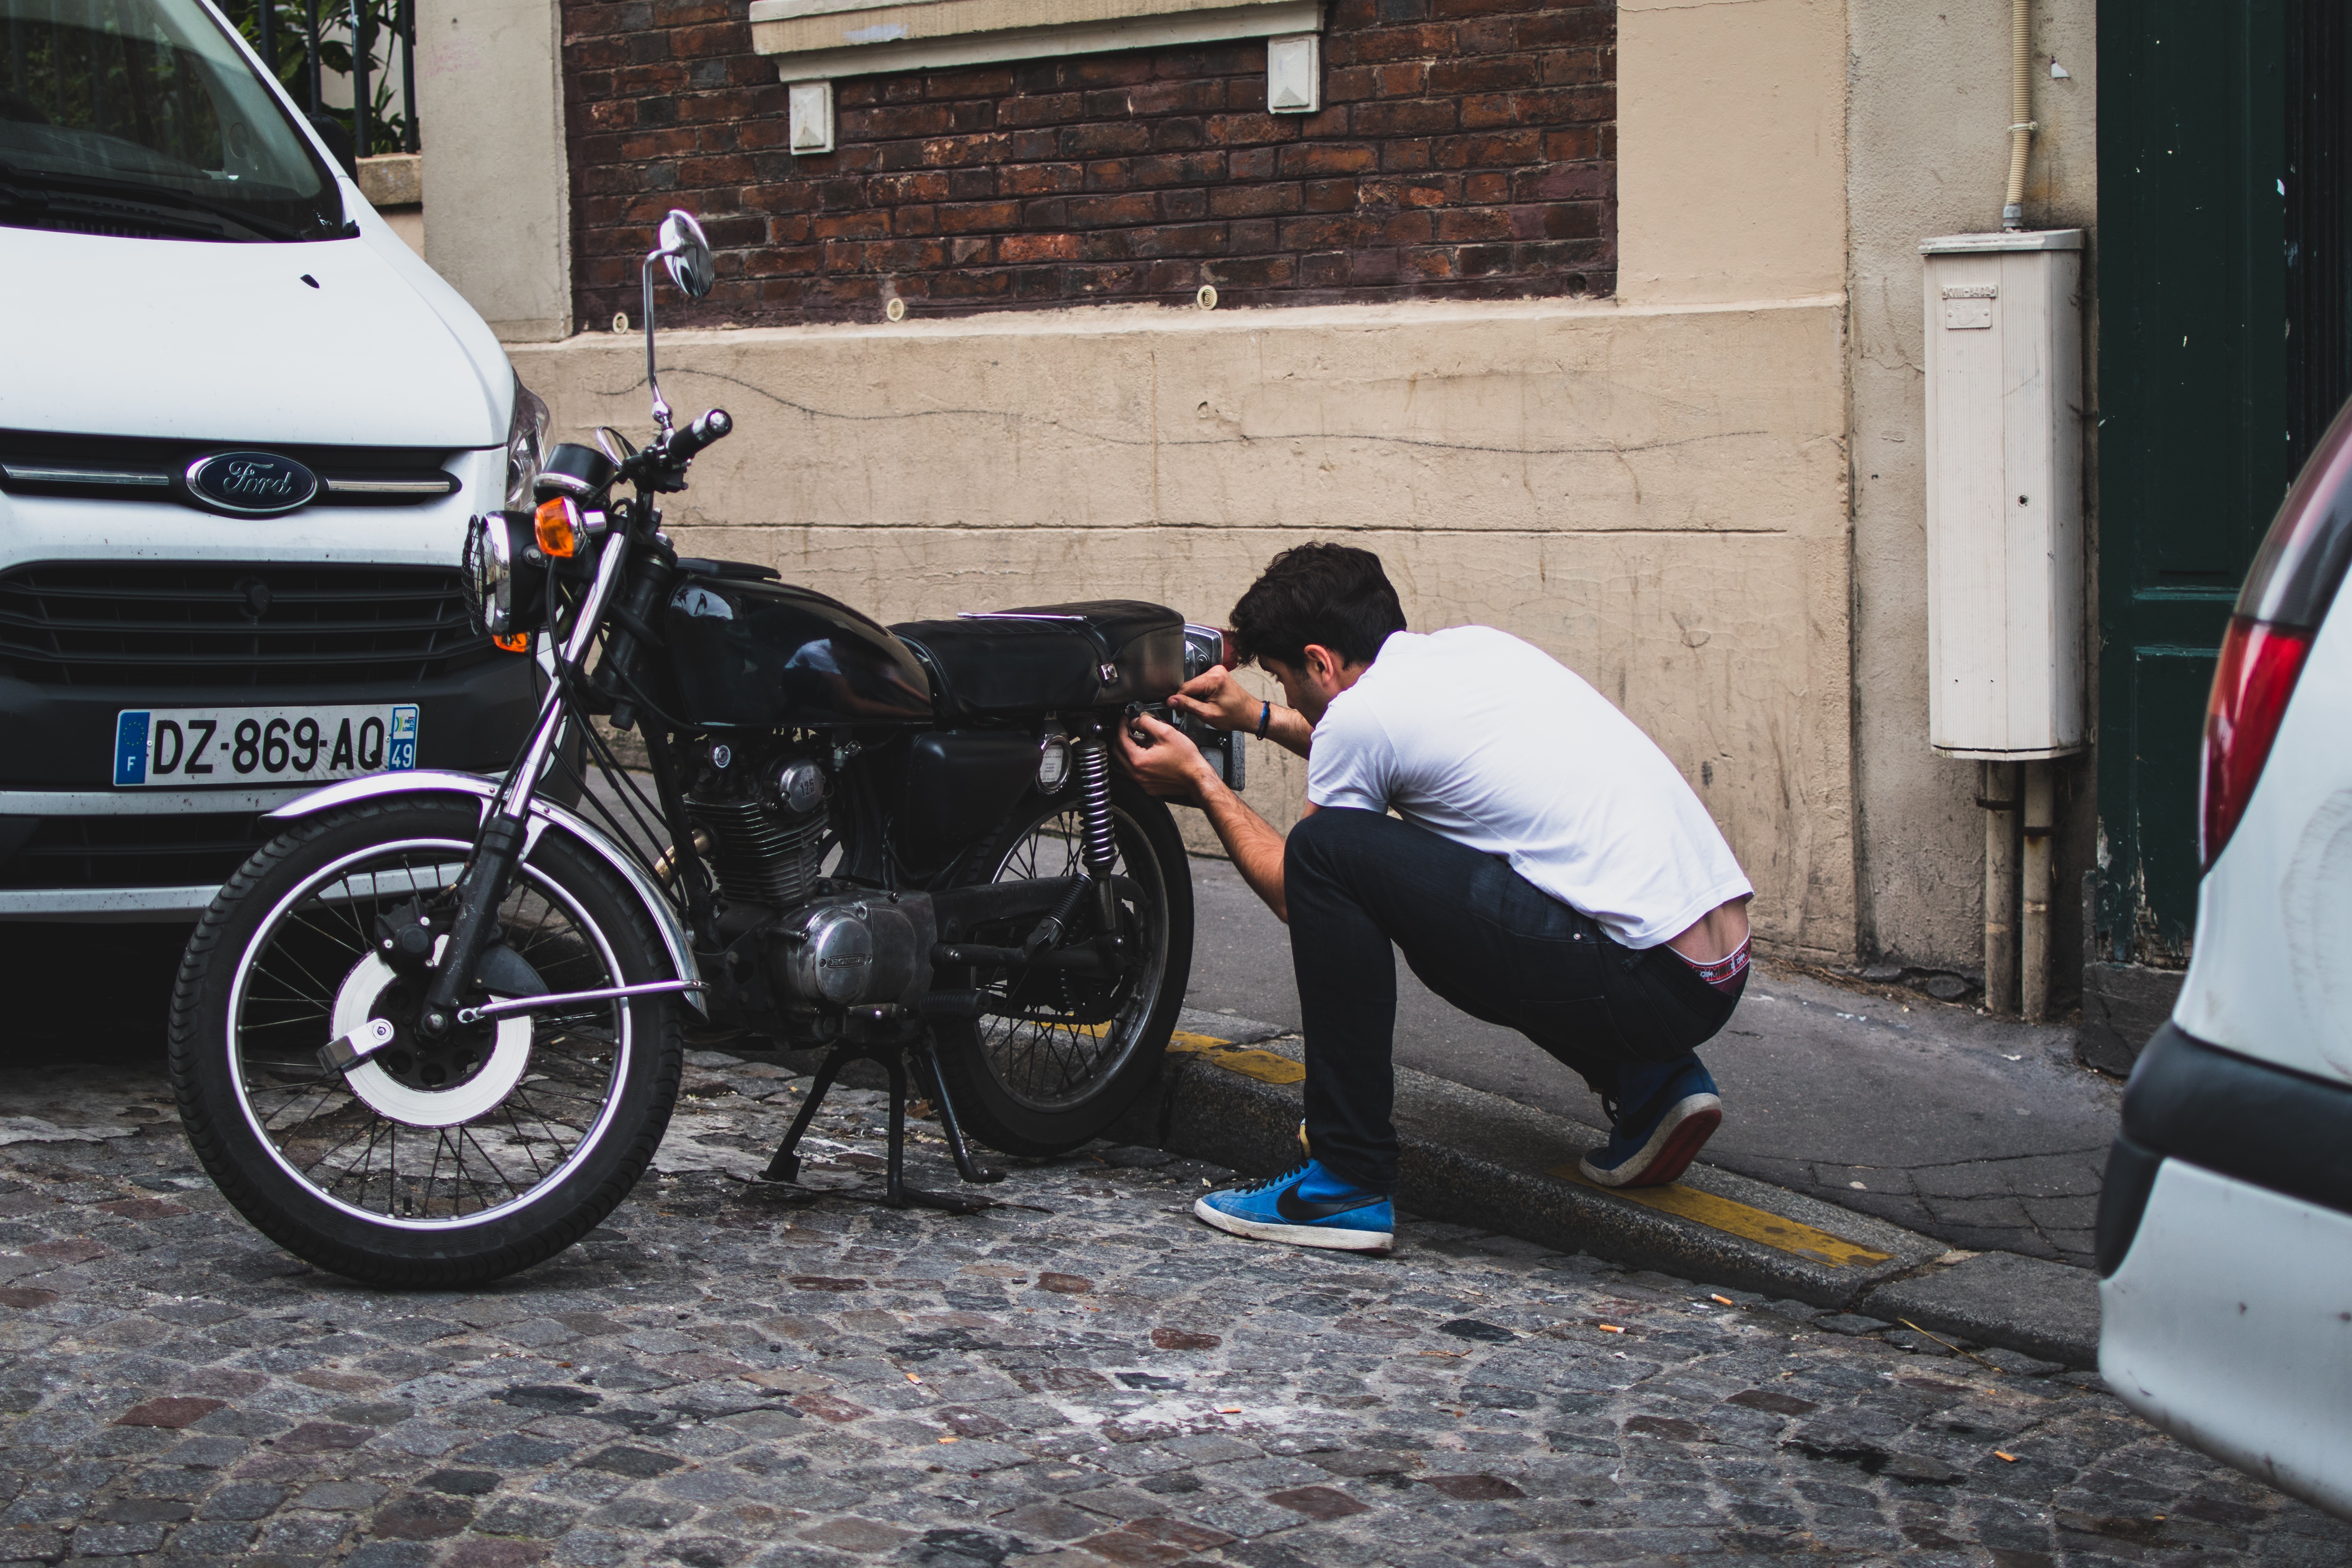
car, bicycle, vehicle, motorcycle